RCAF Station Dunnville

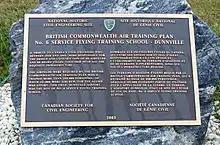
2003 Civil Engineering Award

The Royal Canadian Air Force retained the airfield after No. 6 SFTS closed and it became a detachment of No. 6 Repair Depot in Trenton. Harvards, Chipmunks, and Lancasters were stored at the field until the RCAF disposed of the property in 1964. One of the last aircraft stored at Dunnville, RCAF Lancaster FM212, was moved to Windsor, Ontario by barge and in 2016 is being restored by the Canadian Historical Aircraft Association.